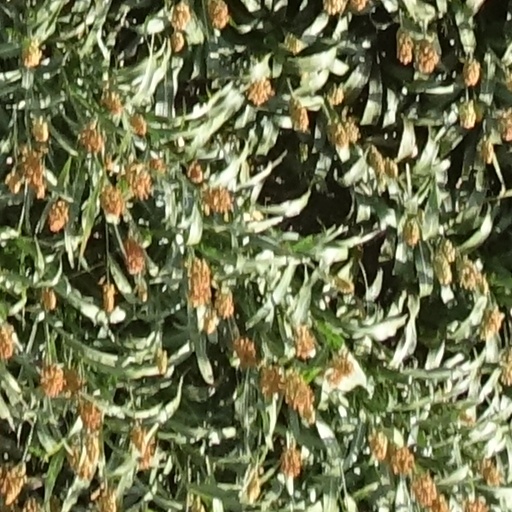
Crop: sorghum